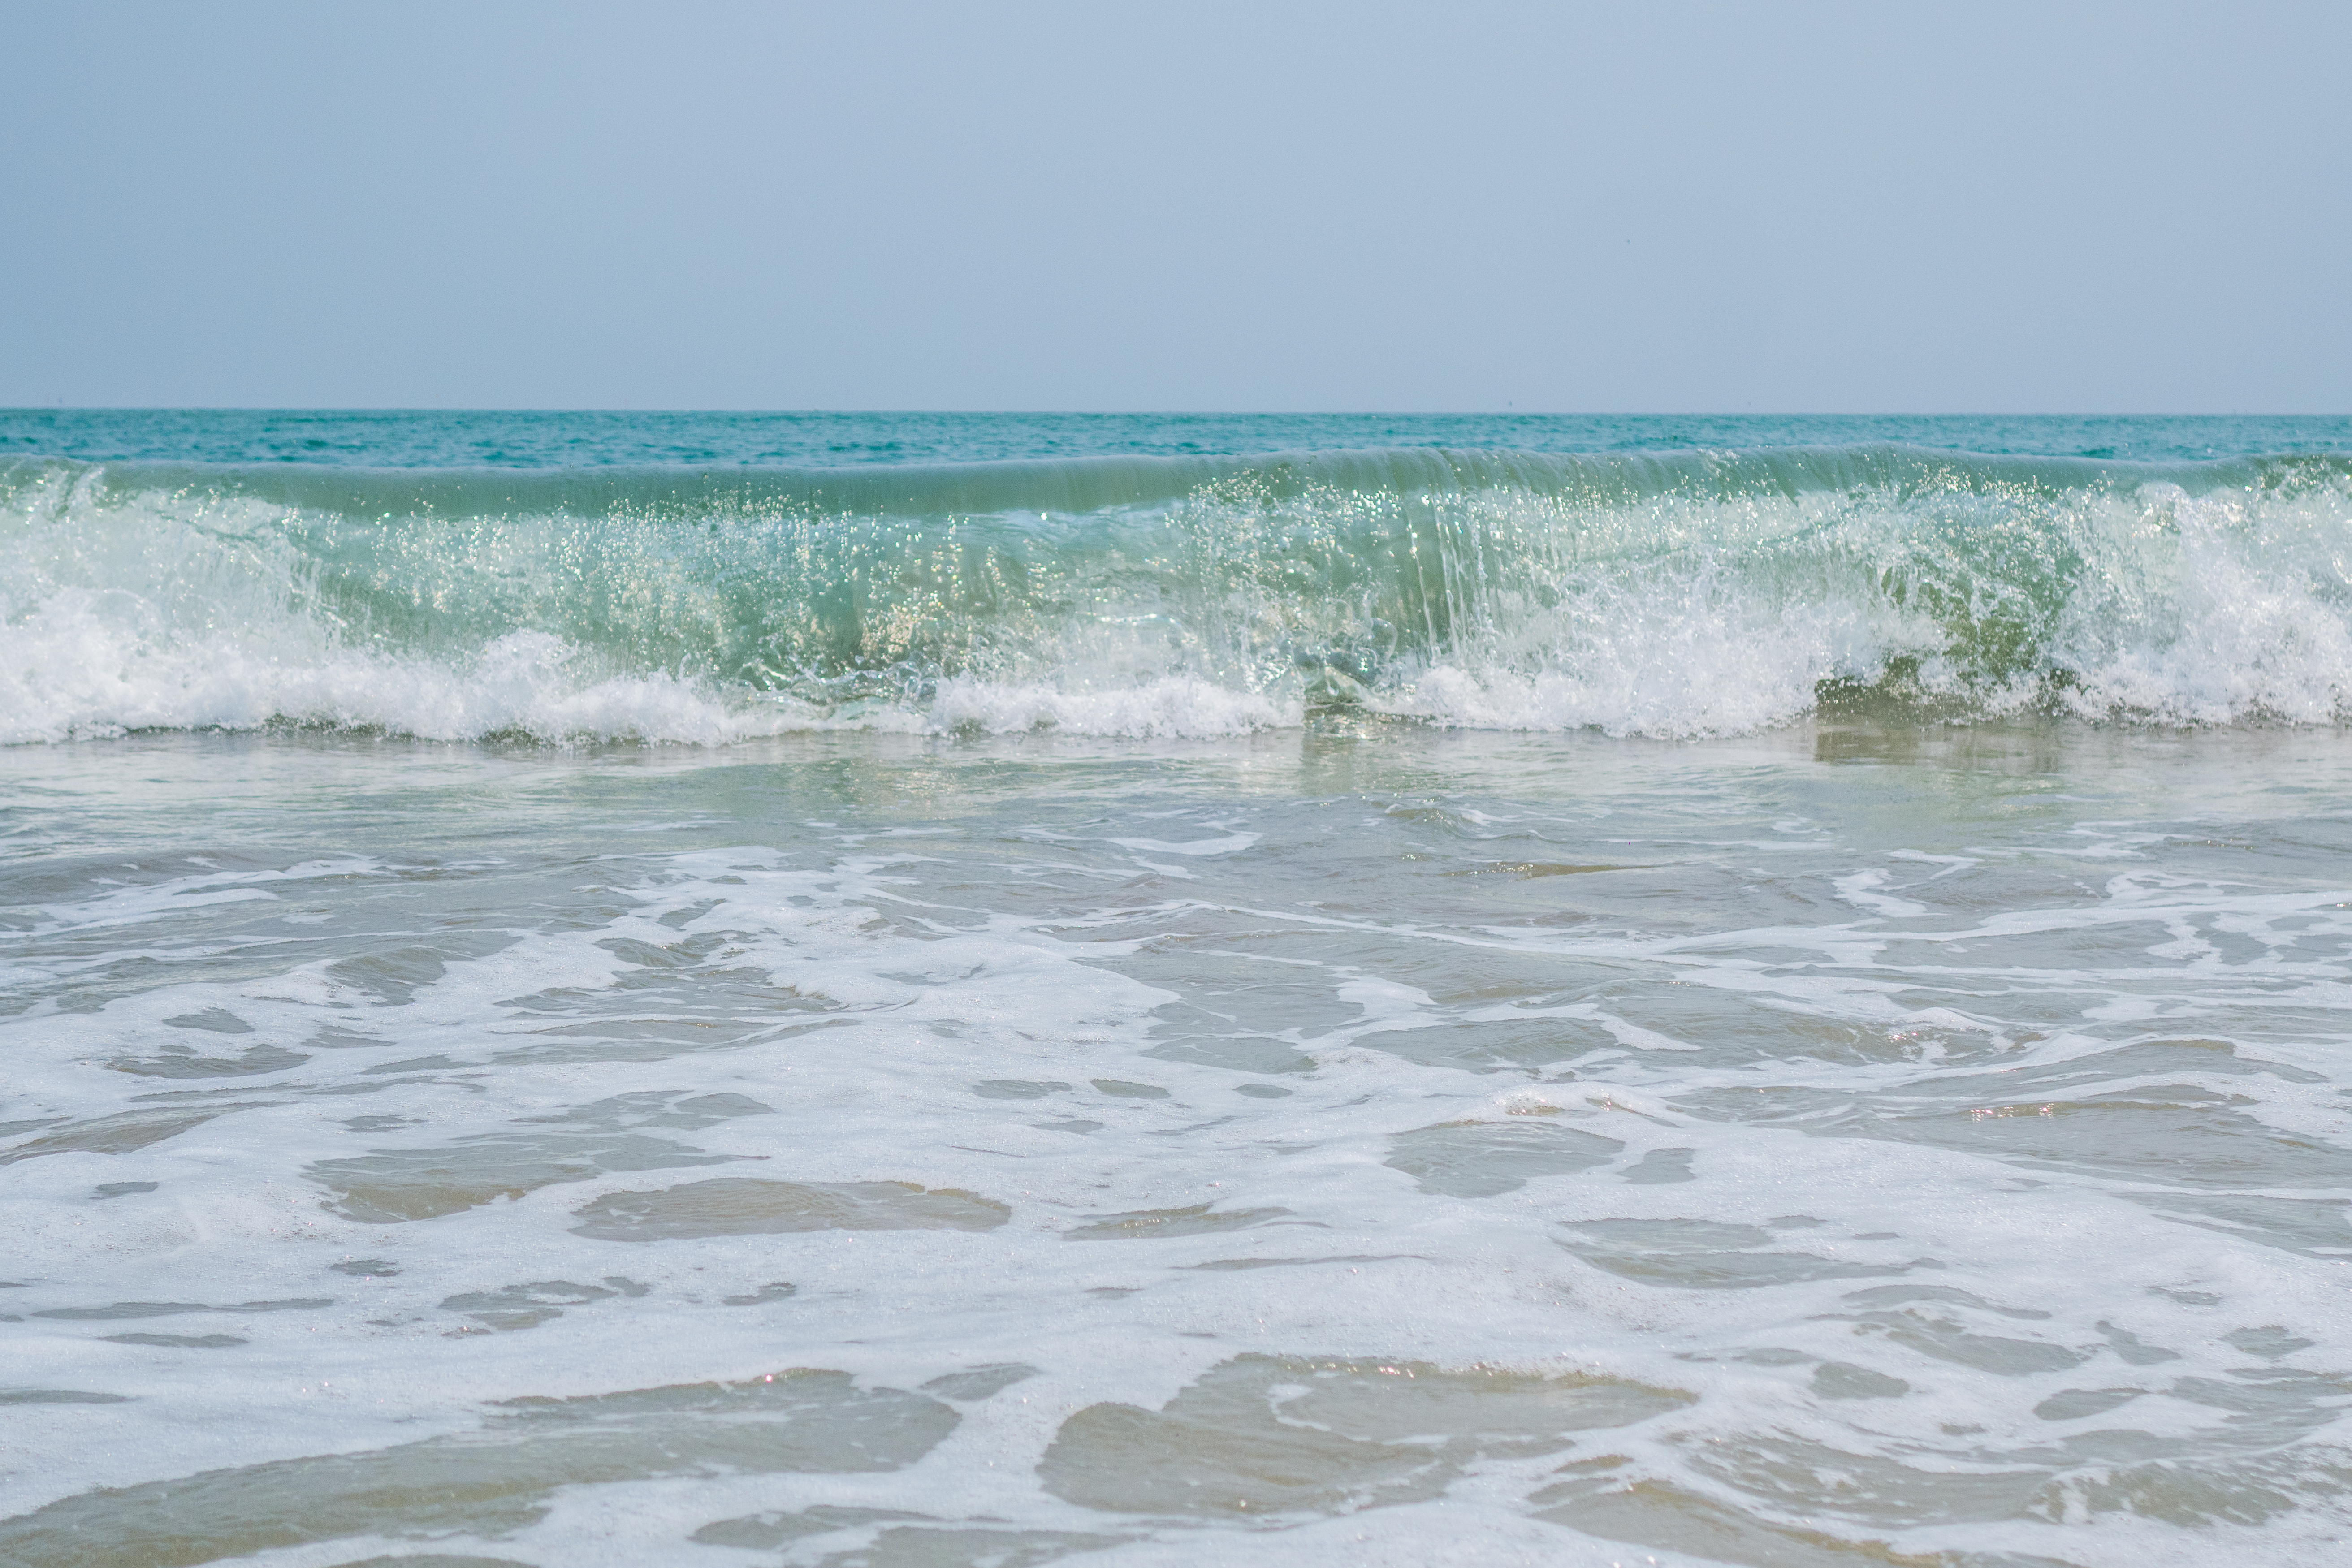
view, wave, body of water, sea, ocean, water, wind wave, beach, shore, coast, tide, vacation, coastal and oceanic landforms, sky, sand, caribbean, tropics, horizon, bay